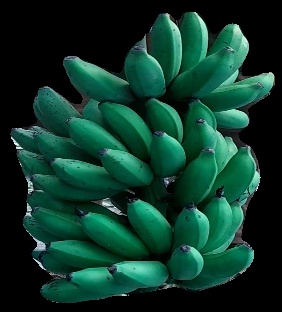
Variety: rasbale
Grade: grade3